COVID-19 pandemic in Guernsey

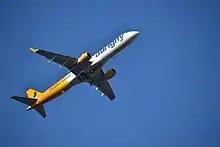
Local airline Aurigny significantly reduced its schedule due to a reduction in demand, in-part due to government advice against non-essential travel.

In early March, some members of the public resorted to panic buying at supermarkets and food stores across the Bailiwick, resulting in long queues and shortages of toilet paper, pasta and fresh produce. Stores have limited the purchase of essential products to three items, placed security guards in aisles and used tape to enforce social distancing at tills. Addressing the public's panicked response, on 22 March the States of Guernsey gave assurances that the island has "no current issues with the supply of essential goods" and implored people to remain considerate of others and stop panic buying, telling those who continue to do so "to just get a grip and not be so selfish". Similarly, the States issued a statement requesting people stop stockpiling medicine following a surge in people buying painkillers and other medicine in bulk and reports of people pressuring pharmacists to dispense prescriptions in advance. A study by Island Global Research on the impact of the pandemic in the Crown Dependencies found that, for the week commencing 23 March 79% of respondents in Guernsey were able to get all or most of the essential grocery items they wanted when shopping.